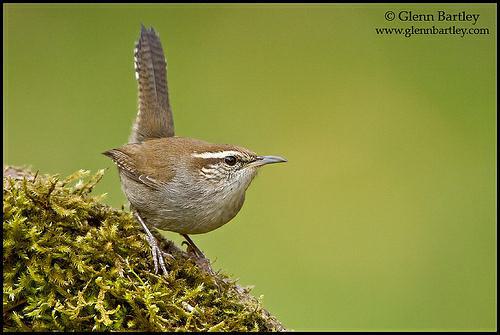
A photo of a bewick wren